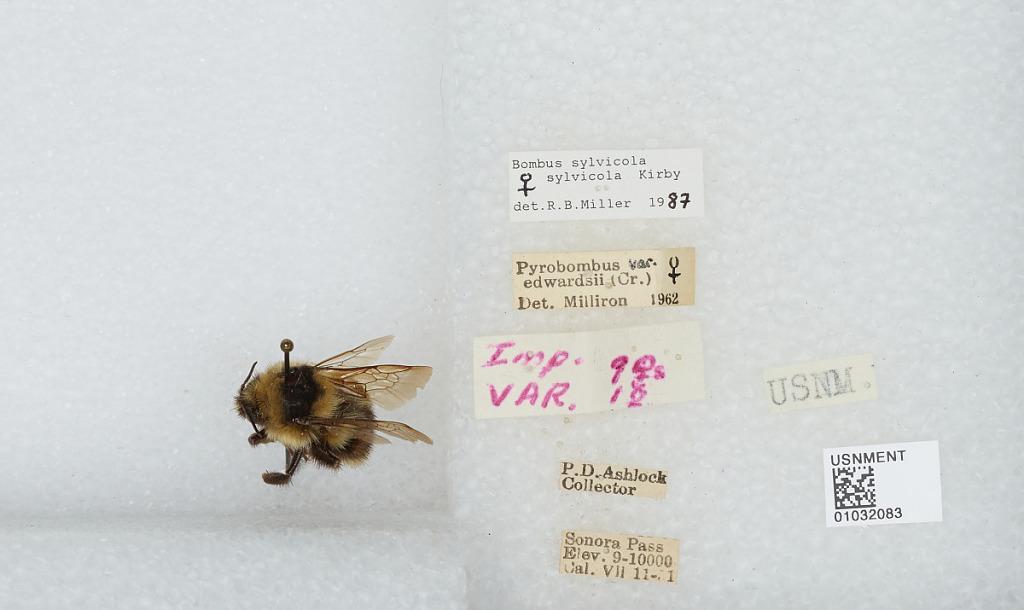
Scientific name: Bombus (Pyrobombus) sylvicola Kirby
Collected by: P. Ashlock
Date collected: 1951-7-11
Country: United States
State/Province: California
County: Mono
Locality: Sonora Pass
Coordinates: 38.3281, -119.637
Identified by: Miller, R. S.